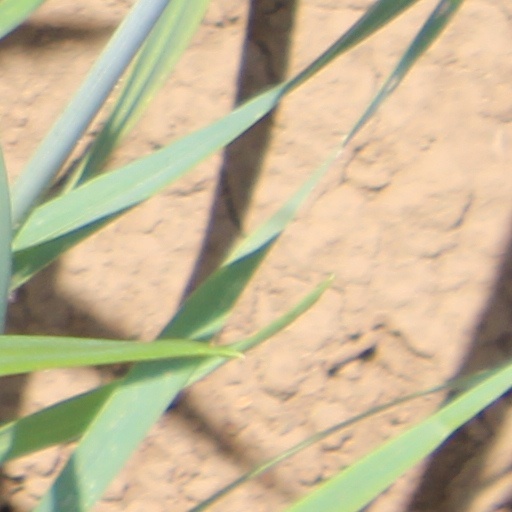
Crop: wheat